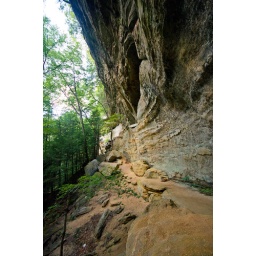
Giant wall of stone next to the hiking trail in Hocking Hills State Park in Logan, OH.